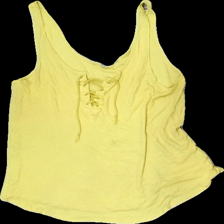
View: front
Type: Tank top
Category: Ladies
Brand: Not in the list
Brand text on label: mira
Colors: Yellow
Material: 100% viscose
Cut: Regular
Size: L
Season: Summer
Damage location: bottom right
Damage 2 location: bottom right
Price range: <50
Recommended usage: Export
Description: gult linne med snörning fram, mycket nopprig över hela